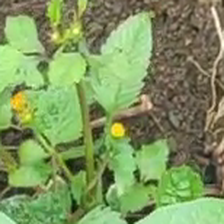
Weed species: Lamber_Quarter_plant(Chenopodium )